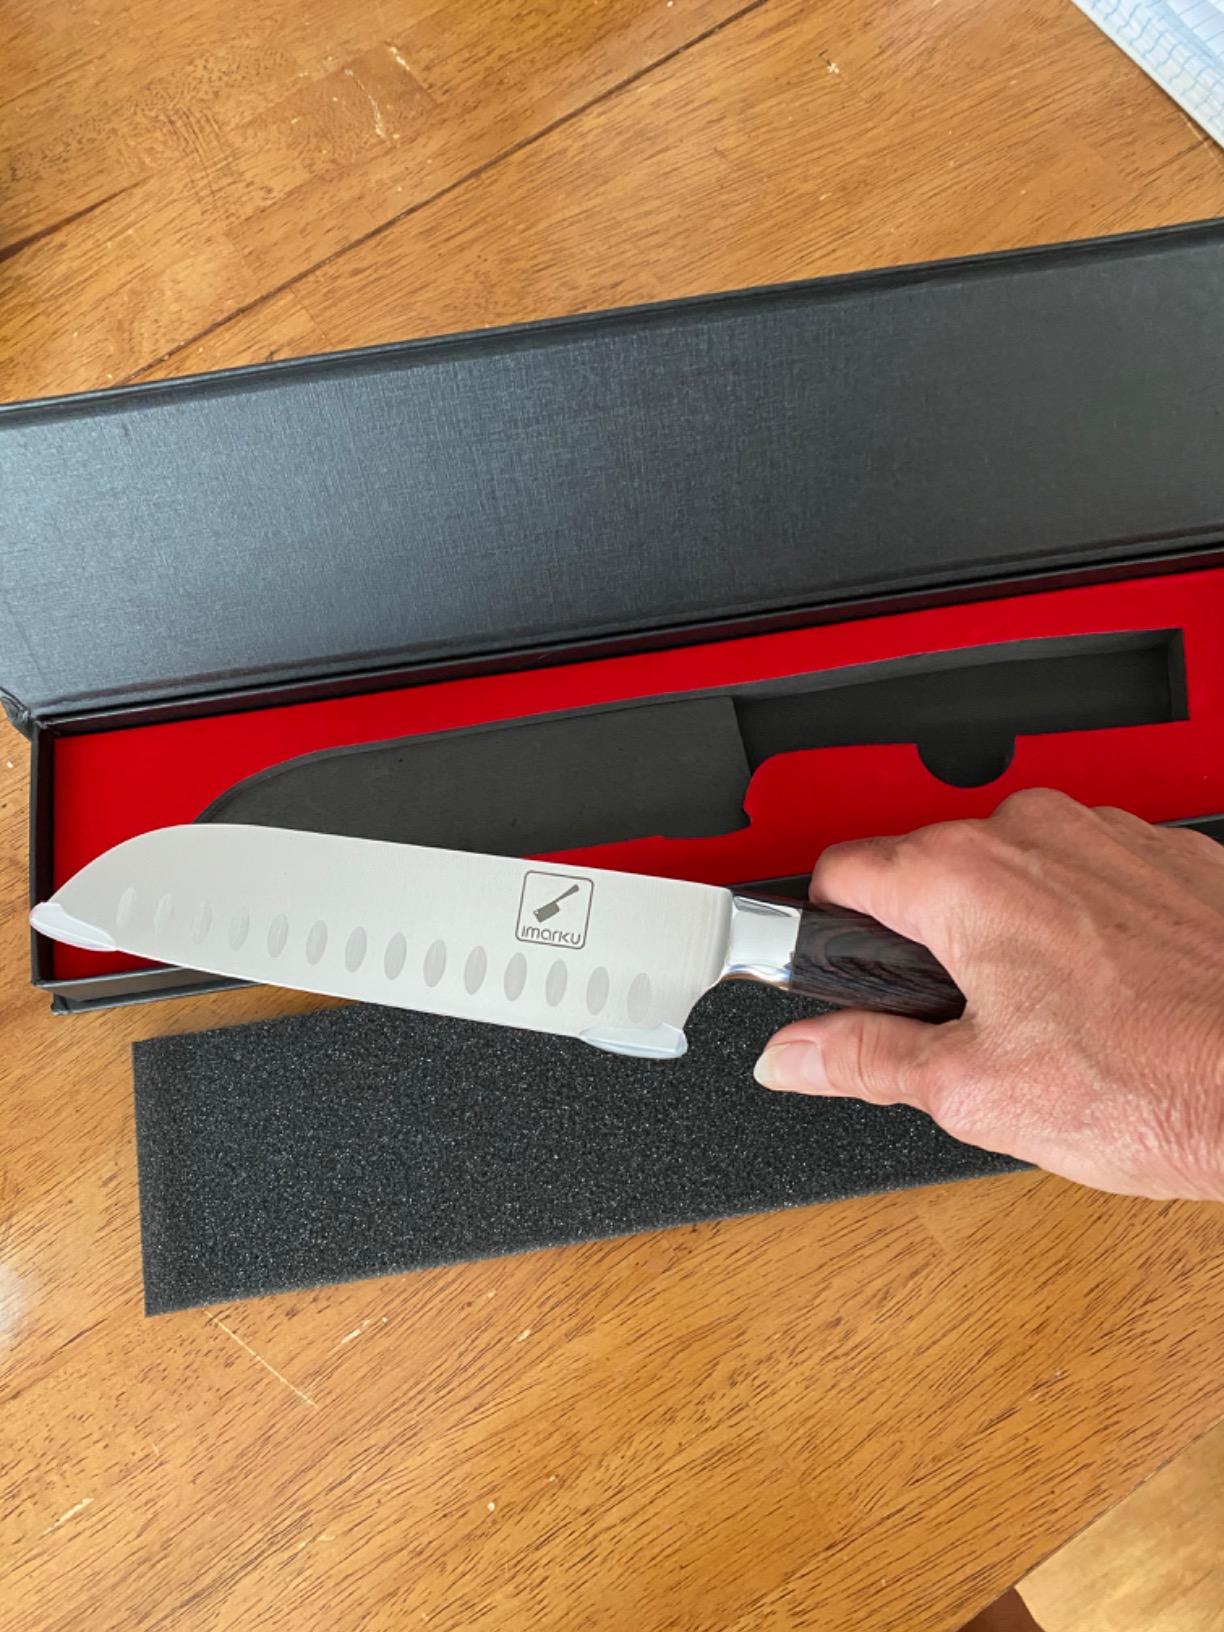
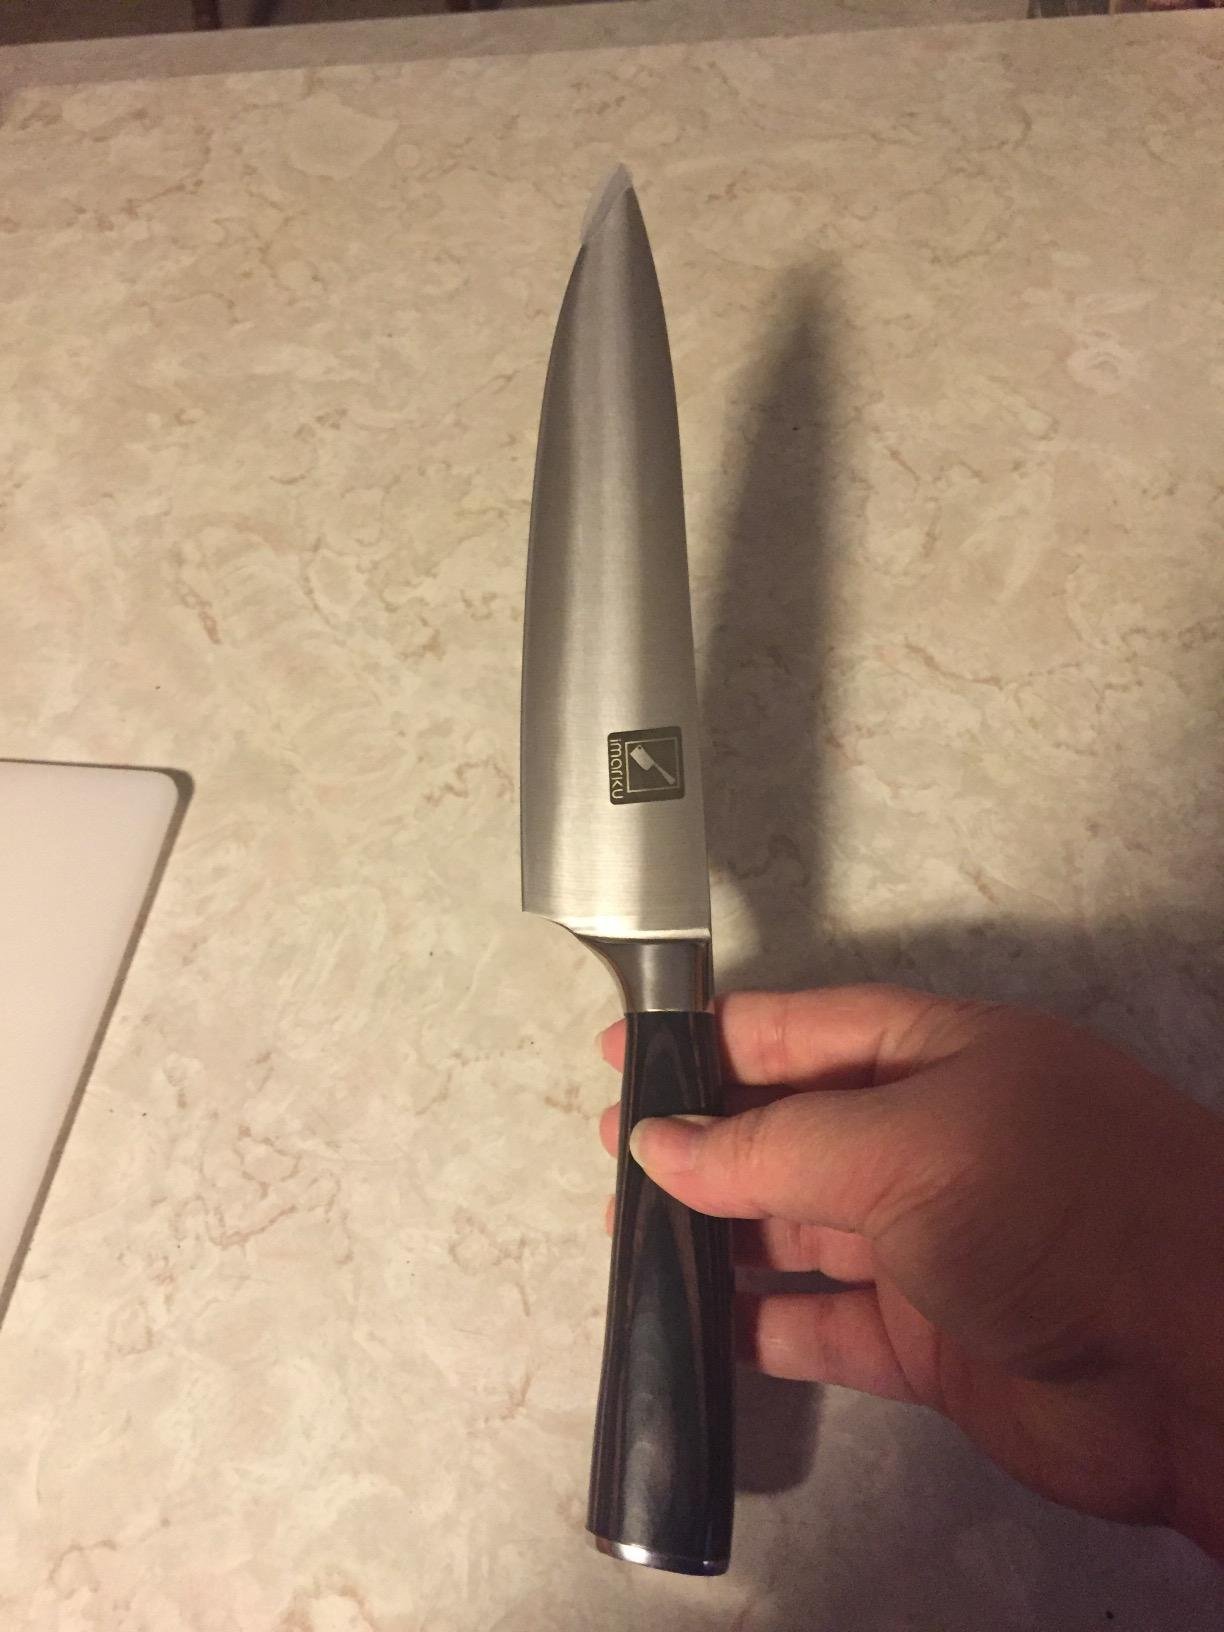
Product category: items_knife
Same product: no